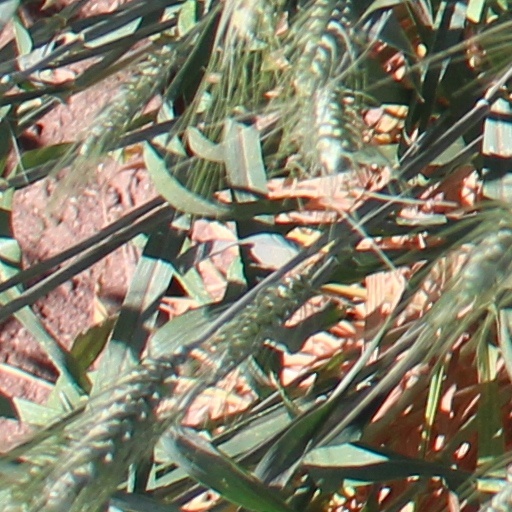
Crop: wheat